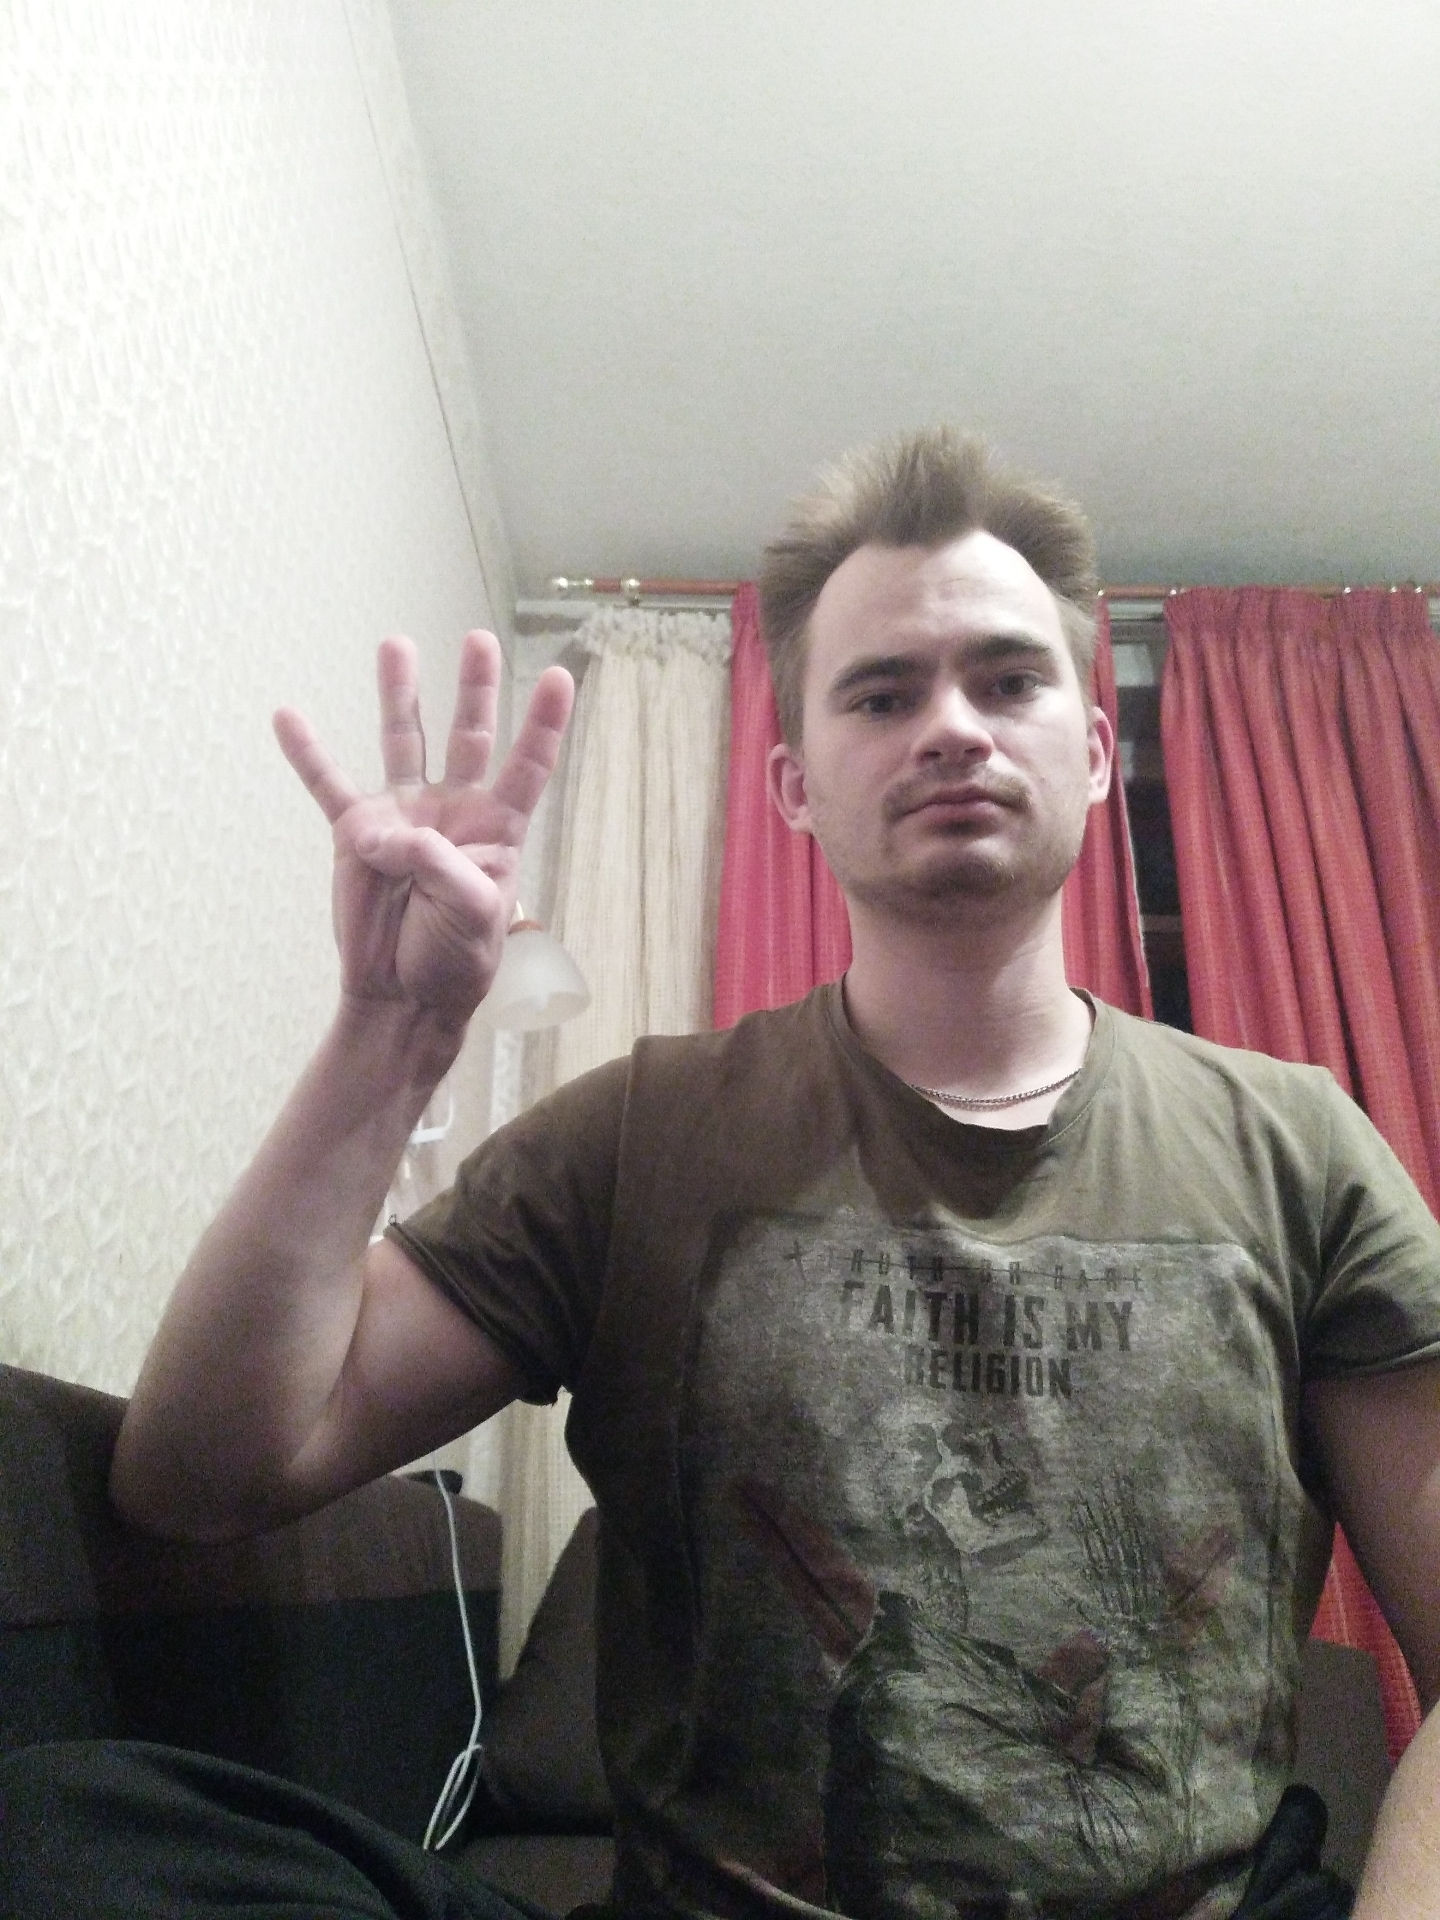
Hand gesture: four